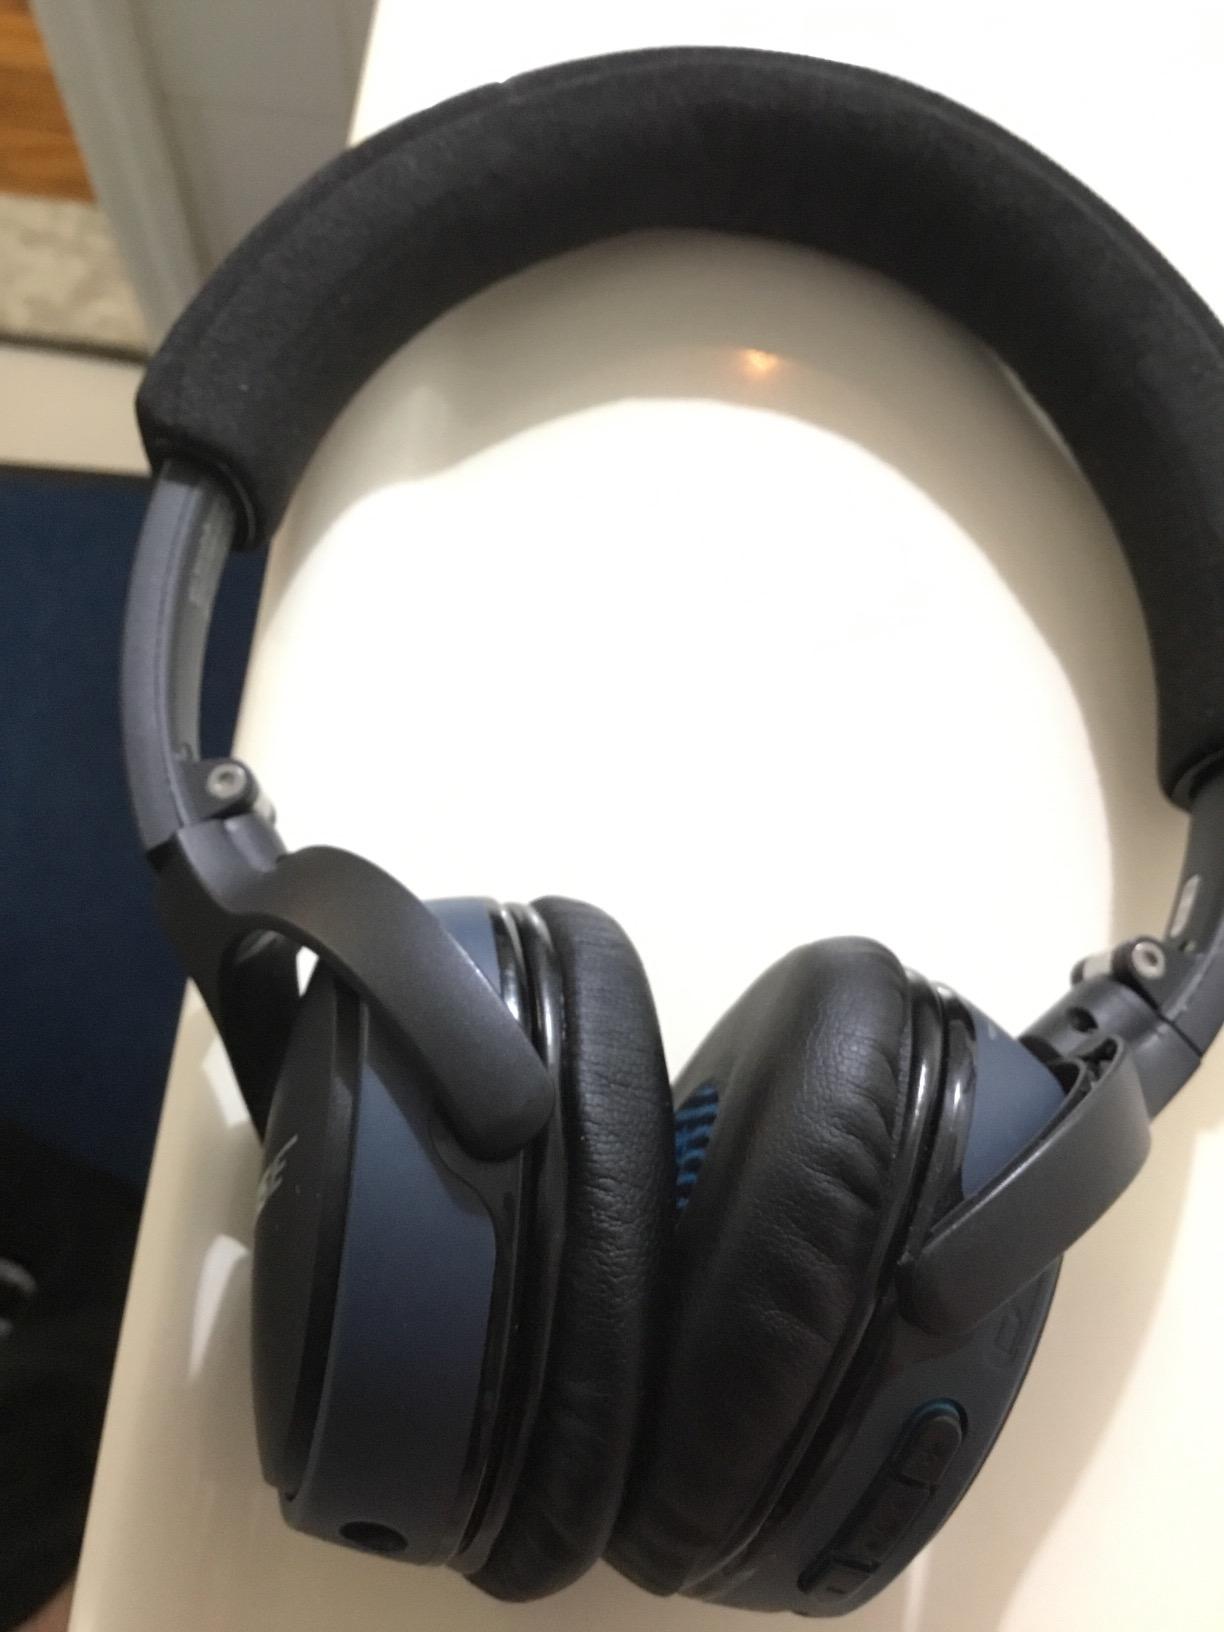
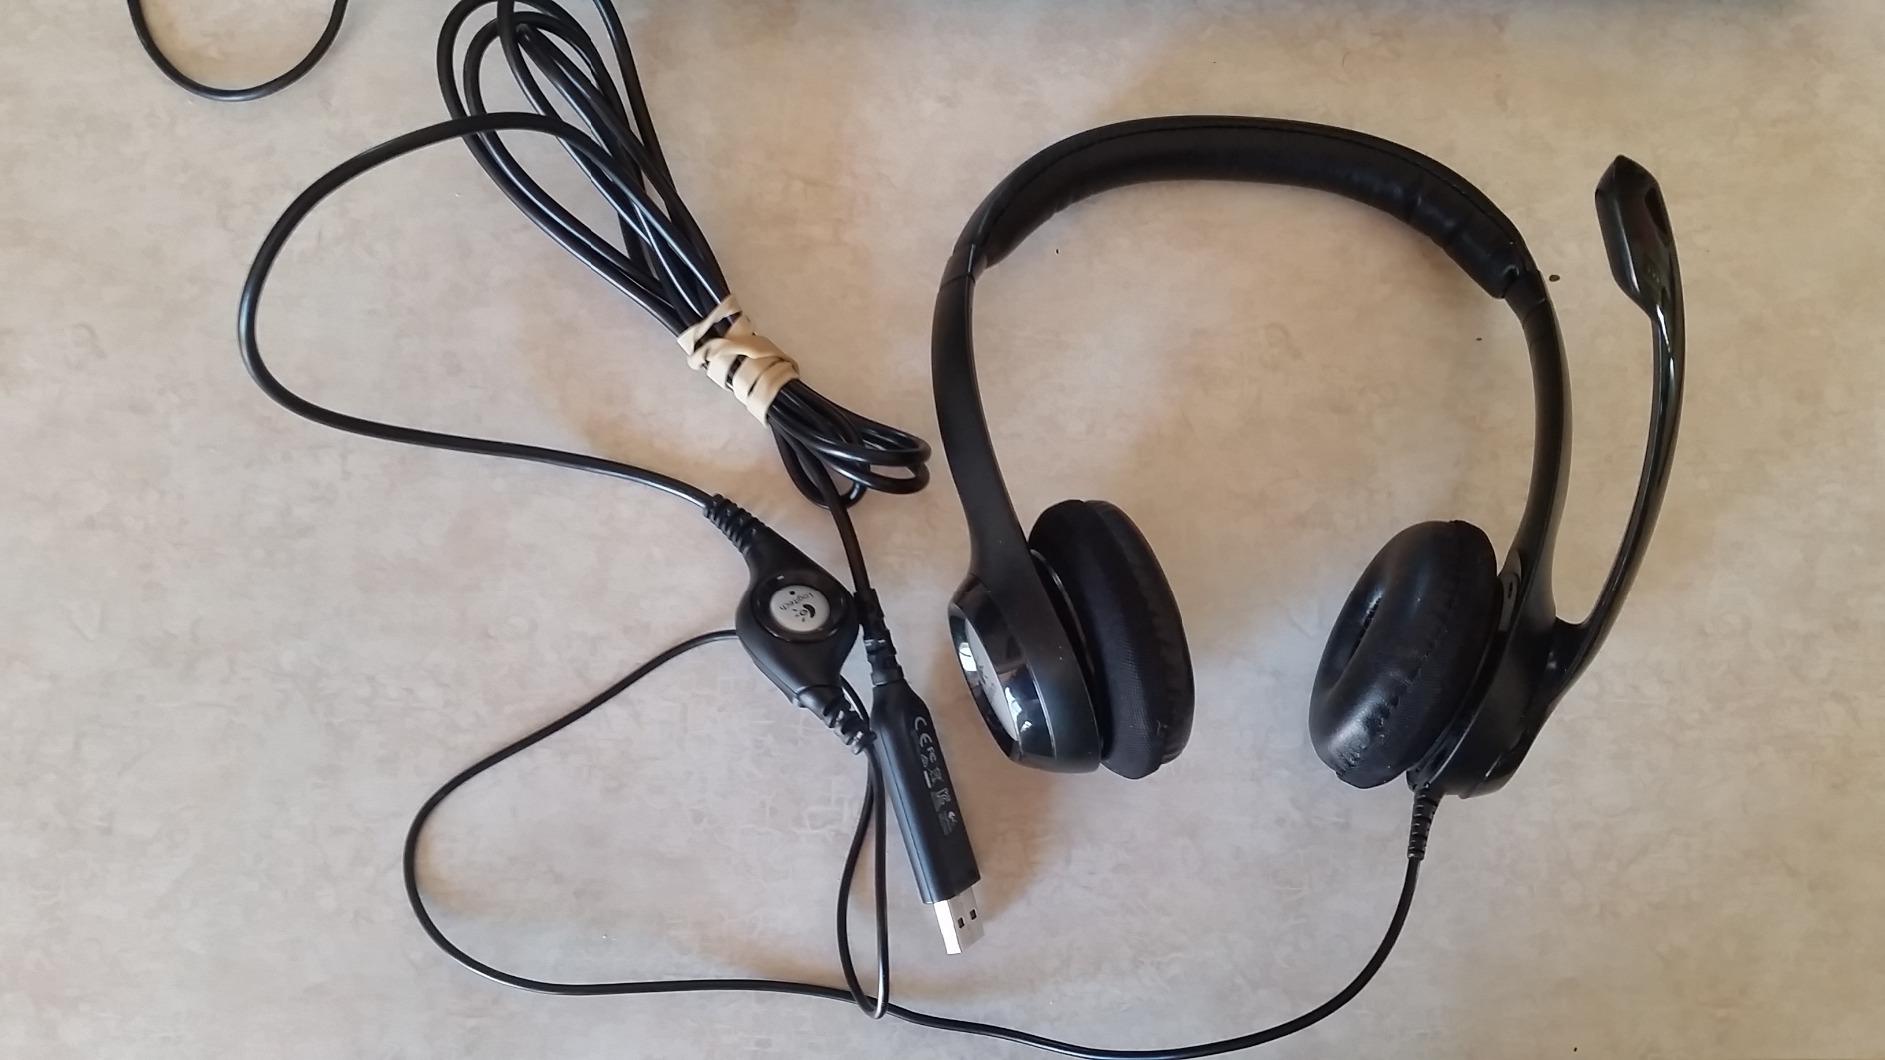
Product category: headphones
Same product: no